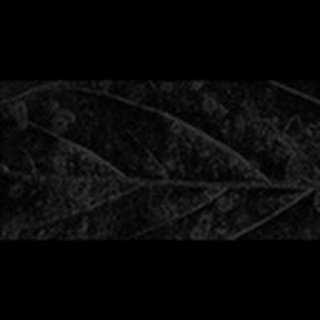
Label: cotton_target_spot